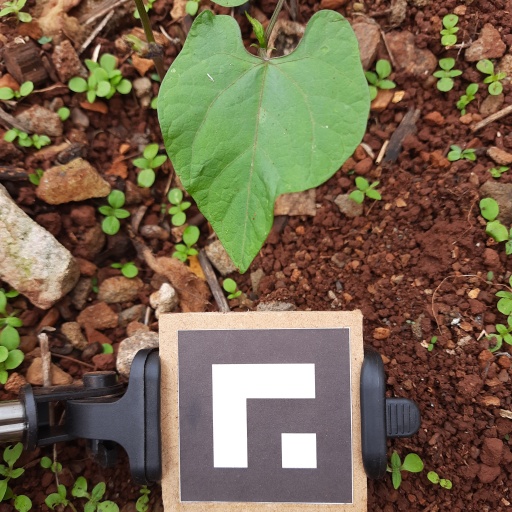
Observations: wavy surface, no eating holes, under cloudy sky